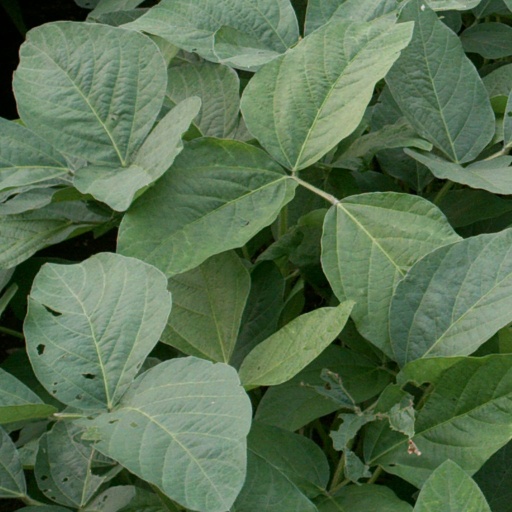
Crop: soybean